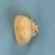
Maize quality: Good